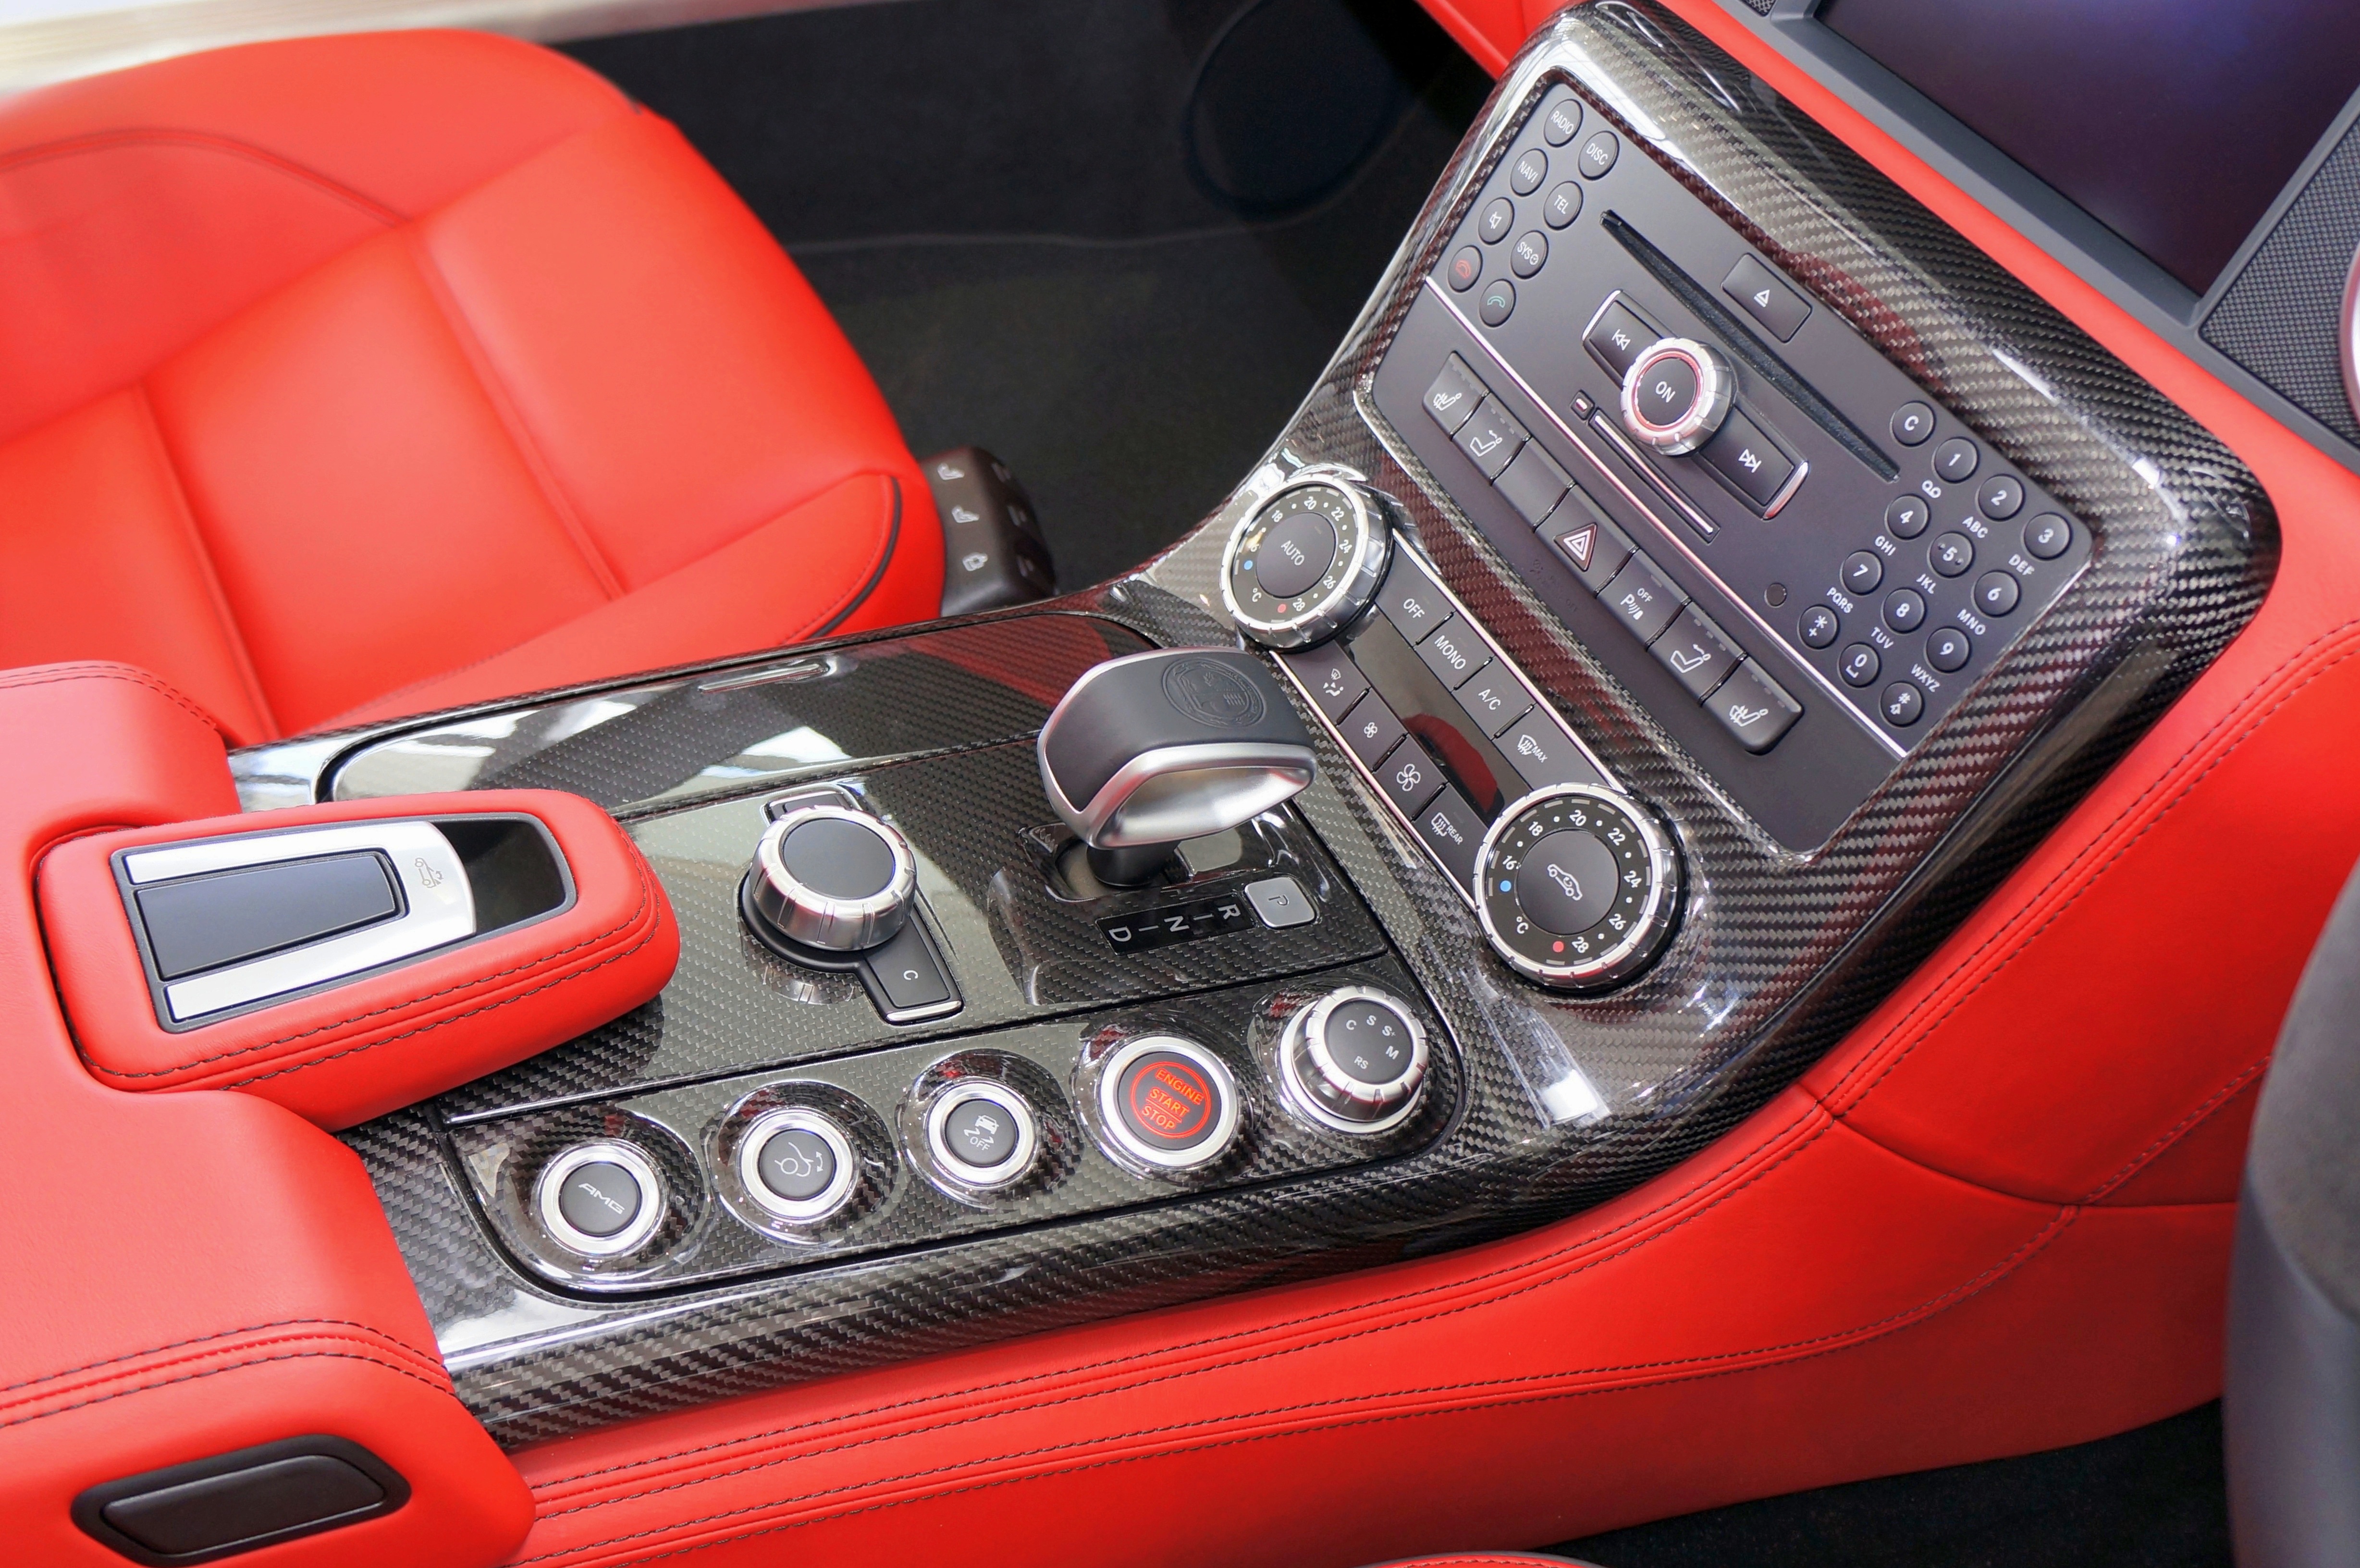
technology, car, automobile, air, interior, transportation, transport, vehicle, equipment, auto, speed, dashboard, modern, automotive, sports car, futuristic, button, start, switch, supercar, power, luxury, design, display, climate, control, mercedes, stop, audi, push, panel, benz, ignition, audi tt, sport utility vehicle, land vehicle, automobile make, automotive exterior, automotive design, luxury vehicle, family car, executive car